Church of the Sacred Heart (Bronx)

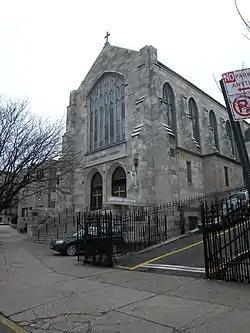

The Church of the Sacred Heart is a Roman Catholic parish church in the Roman Catholic Archdiocese of New York, located at 1253 Shakespeare Avenue (West 168 Street), Bronx, New York City 10452. The church building was designed by architect Elliott Lynch, who designed several other Catholic churches and parish schools. The church is connected with a school of the same name.